Asiatisch

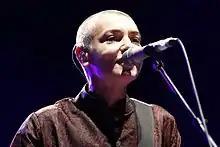
A "nonsense Mandarin" a cappella version of "Nothing Compares 2 U" by Prince is on "Asiatisch".

Fatima Al Qadiri was inspired to produce "Asiatisch" by her experience in a Chinese Literature college class and the making of what would later become the LP's opening track "Shanzhai (For Shanzhai Biennial)." In regards to her time studying in the Chinese college class, Qadiri explained, "Even though it was in translation, even though it was taught in an American university by an American professor... I was fascinated by his method, because he really inserted you in Ancient China. It was like virtual reality poetry or something. I think that was the first (time I was) conscious of something other than the West creating."